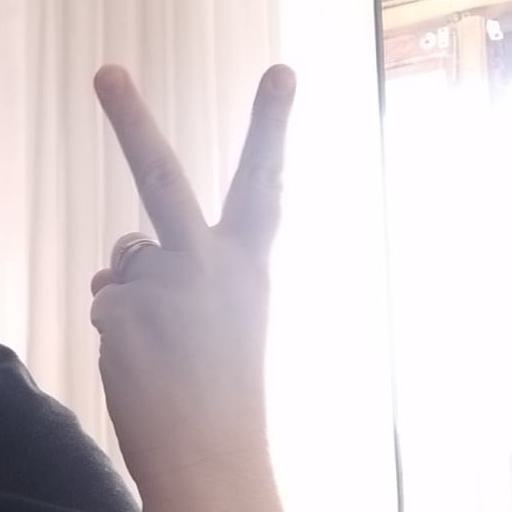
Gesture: peace_inverted